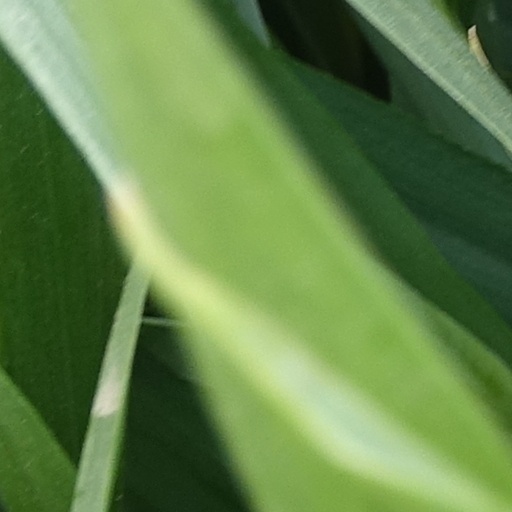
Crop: wheat